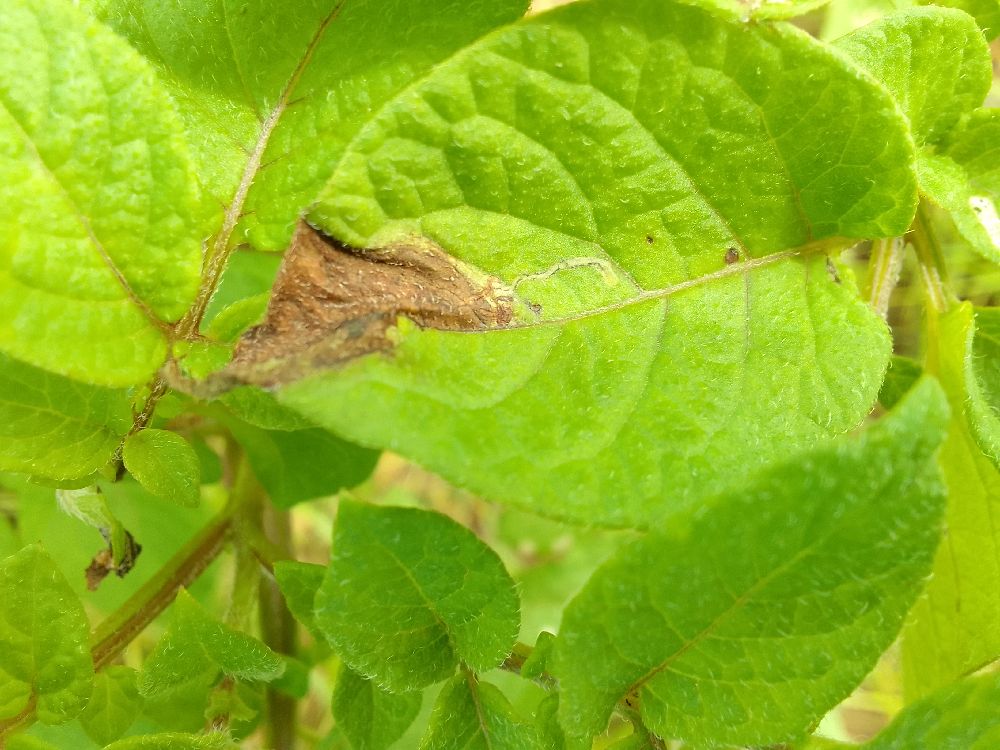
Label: Late blight